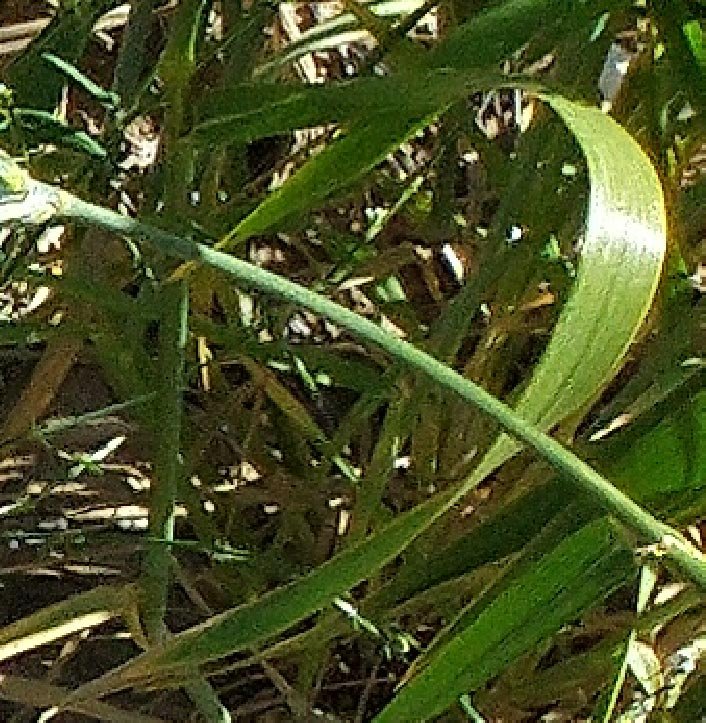
Label: Wheat___Healthy